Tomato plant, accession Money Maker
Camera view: bottom (45 deg); turntable rotation: 210 degrees
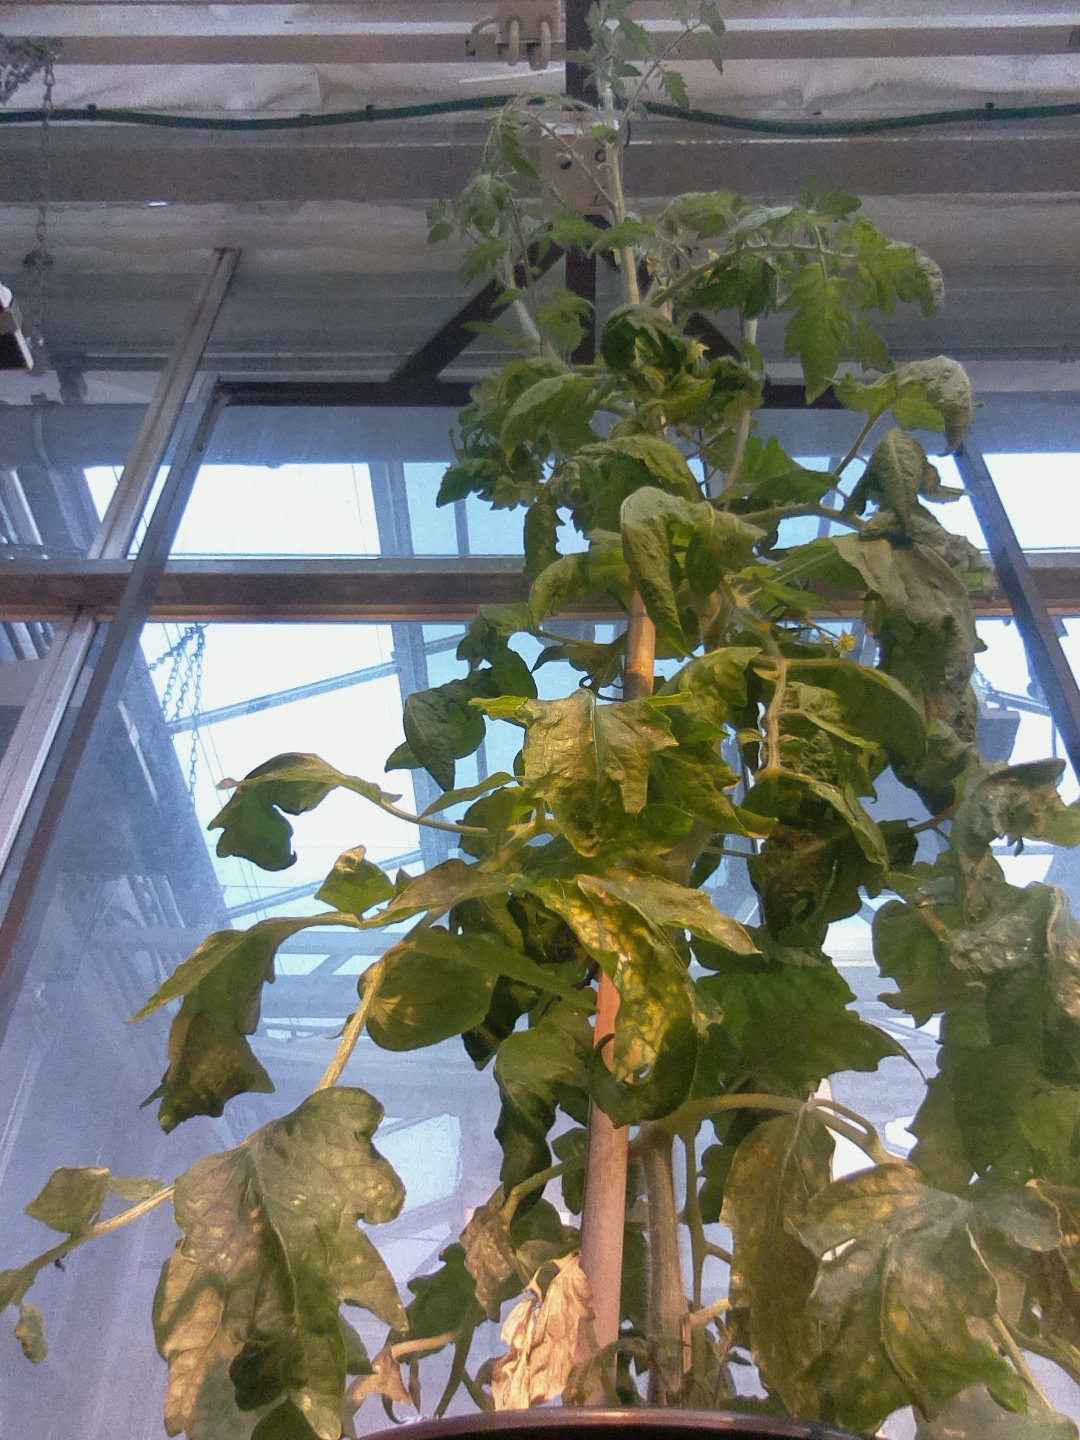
BBCH growth stage 71: 10%-20% of final fruit size